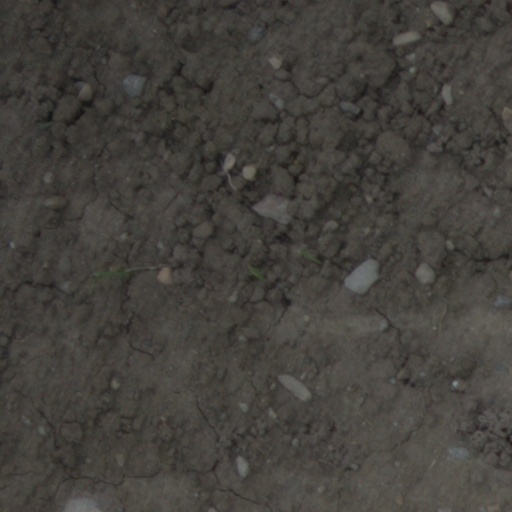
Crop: wheat